Tall Pony

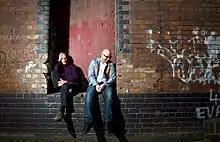

Tall Pony was a band consisting of Paul Towey and Tony Gage from Cheltenham and Gloucester.